Sam Hornish Jr.

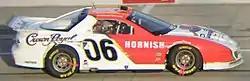
Hornish in the 2006 International Race of Champions at Texas Motor Speedway

Hornish was invited to compete in the 2002, 2003 and 2006 International Race of Champions (IROC). His best points finish in the series was eighth, in 2003 and 2006.